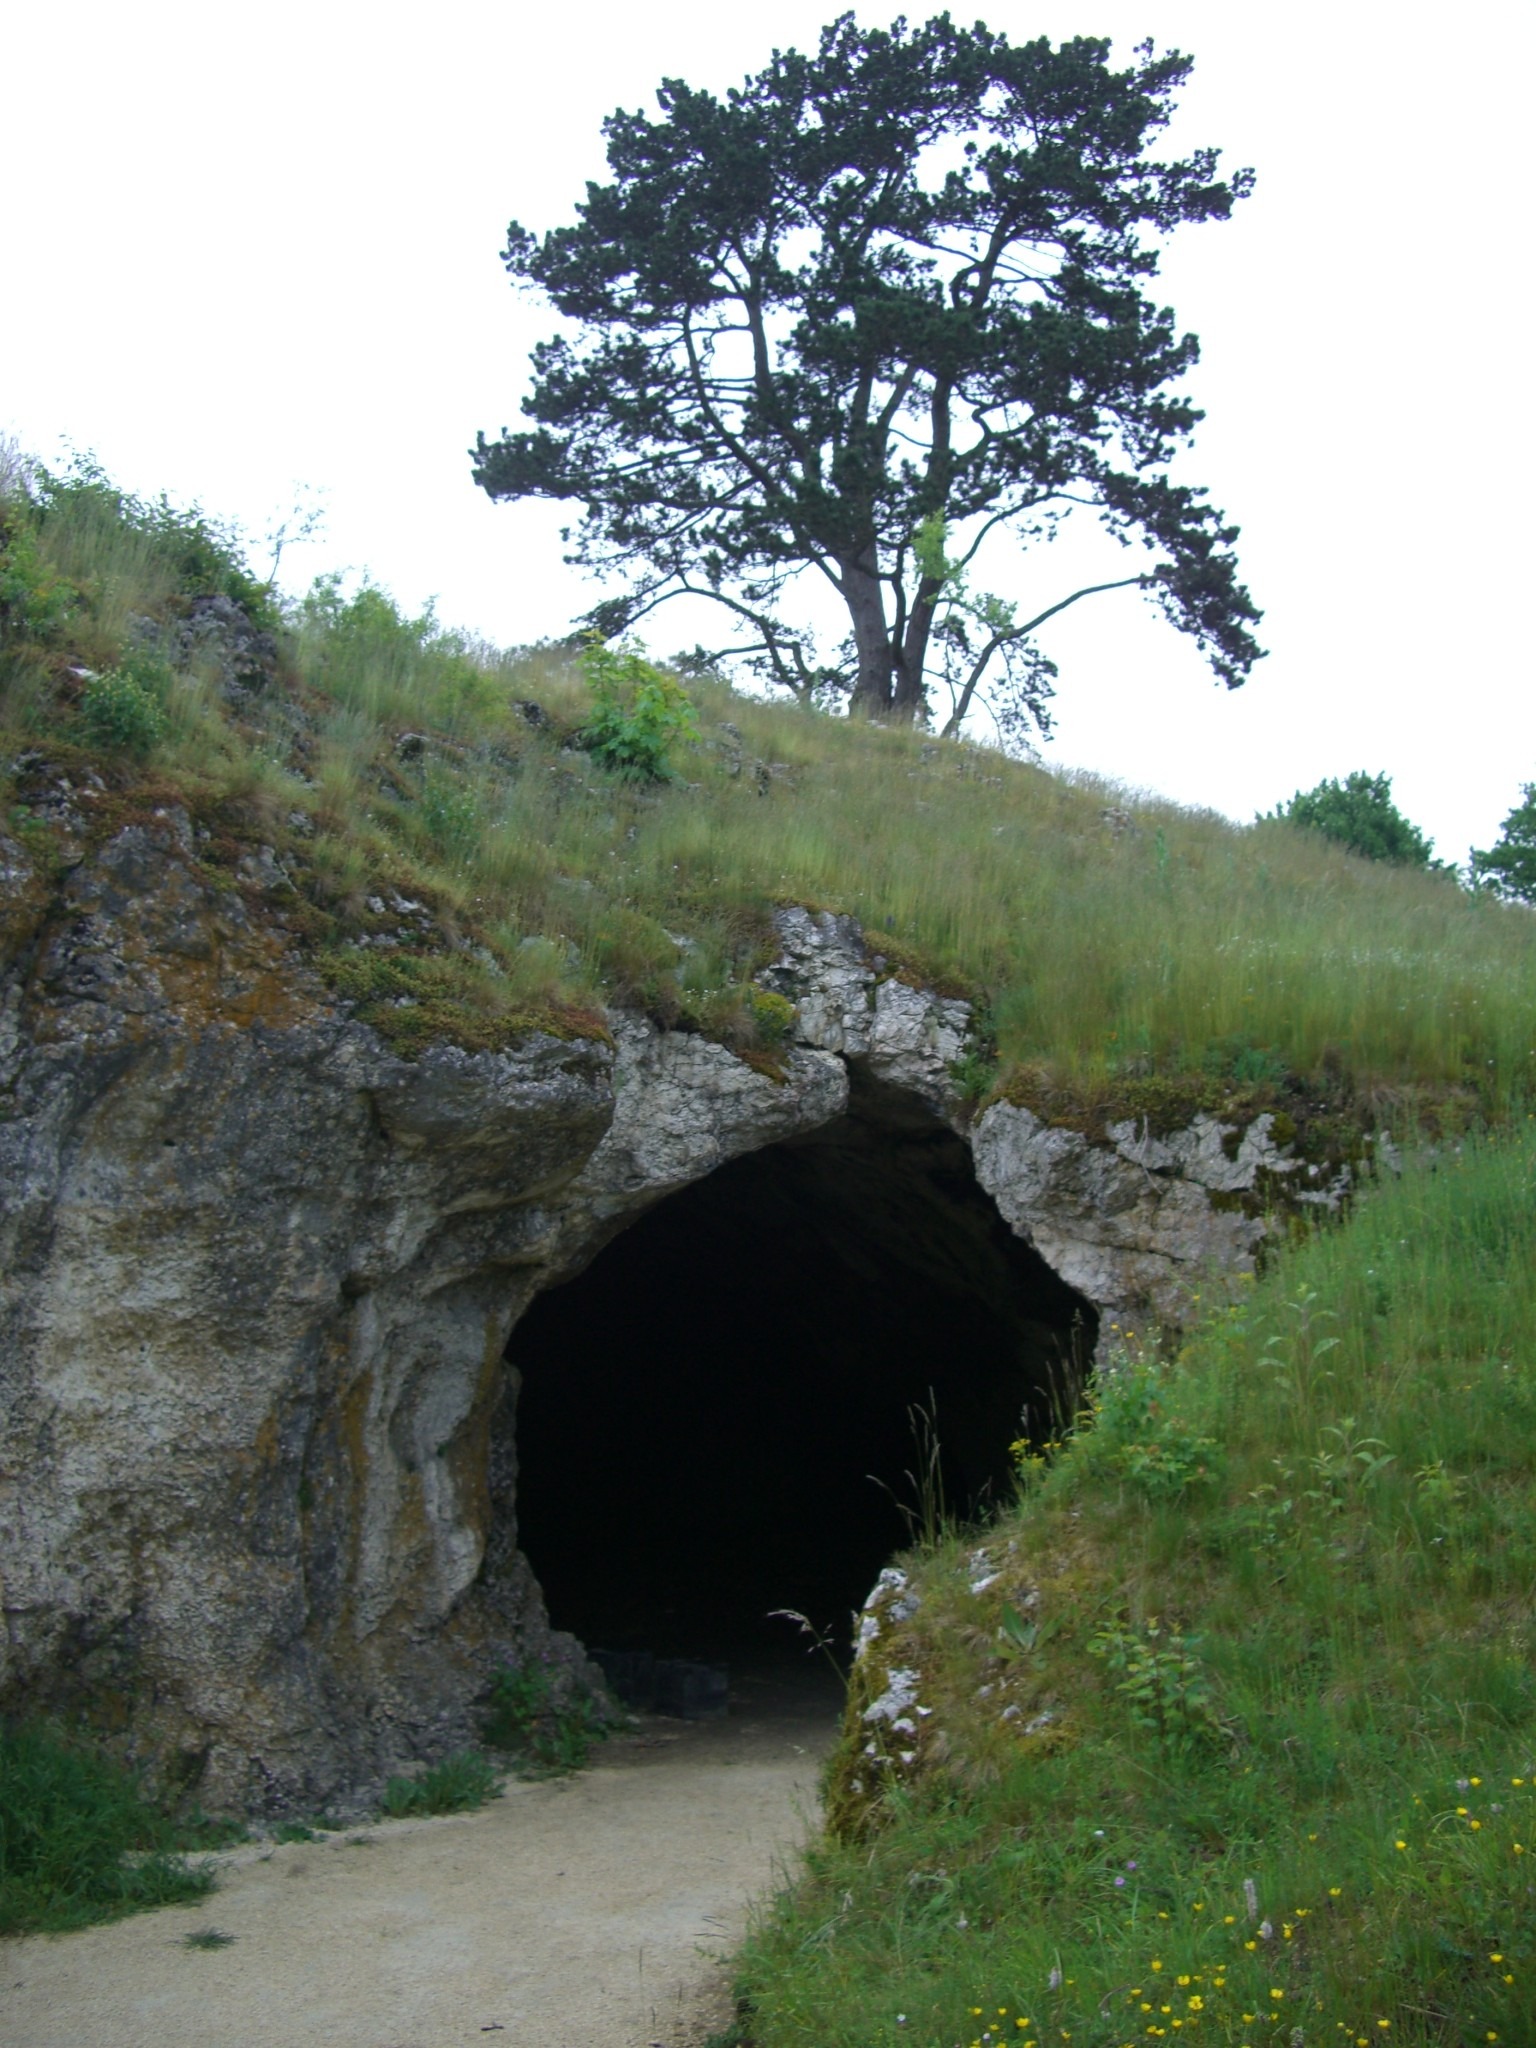
coast, tree, hill, cliff, cave, terrain, waterway, input, landform, swabian alb, geological phenomenon, cave entrance, karst cave, stetten, bird stove cave, lonetal, niederstotzingen